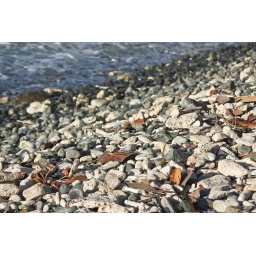
The beach at Bombas in Apple Bay - not much sand